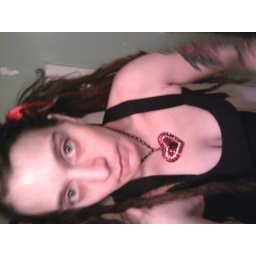
Bucky in a little black dress